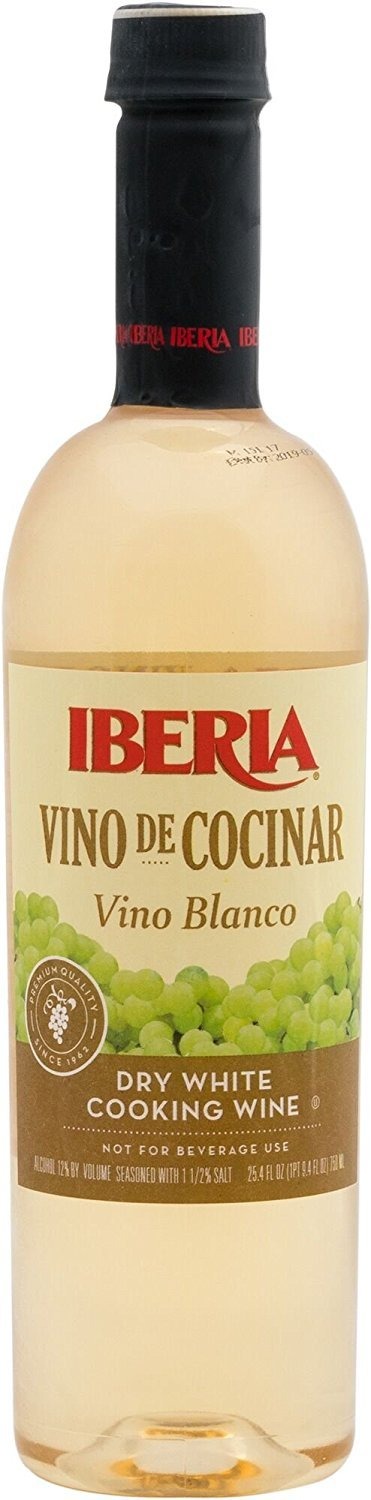
Item Name: Iberia White Cooking Wine 25.4 OZ
Bullet Point 1: PERFECT FOR COOKING: IBERIA WHITE COOKING WINE IS THE IDEAL ADDITION TO YOUR KITCHEN FOR COOKING DELICIOUS RECIPES.
Bullet Point 2: ENHANCES THE FLAVOR OF YOUR DISH: THE UNIQUE FLAVOR PROFILE OF IBERIA WHITE COOKING WINE BRINGS A RICH AND BALANCED FLAVOR TO YOUR MEALS.
Bullet Point 3: EASY TO USE: IBERIA WHITE COOKING WINE IS EASY TO INCORPORATE INTO YOUR FAVORITE RECIPES AND CAN BE USED AS A SUBSTITUTE FOR WHITE WINE.
Bullet Point 4: HIGH QUALITY: IBERIA WHITE COOKING WINE IS MADE WITH ONLY THE FINEST INGREDIENTS TO ENSURE SUPERIOR TASTE AND CONSISTENCY.
Bullet Point 5: GREAT VALUE: WITH IBERIA WHITE COOKING WINE, YOU GET GREAT TASTE AND QUALITY AT AN AFFORDABLE PRICE, MAKING IT A PERFECT CHOICE FOR ALL YOUR COOKING NEEDS.
Value: 25.4
Unit: Ounce

Price: 6.48